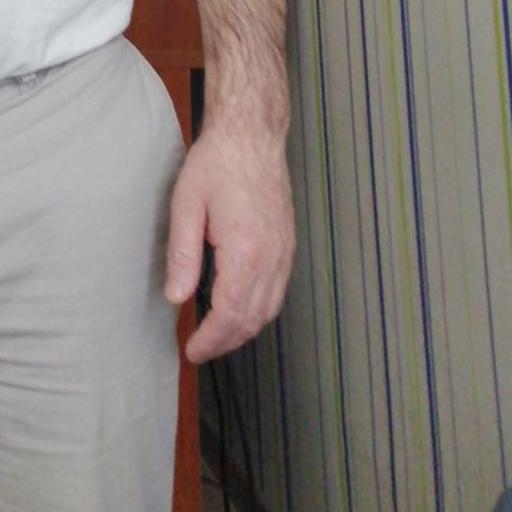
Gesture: no_gesture